Citron-headed yellow finch

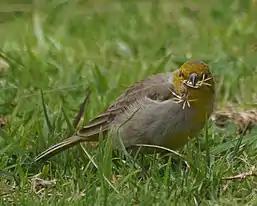
A citron-headed yellow finch (Sicalis luteocephala) eating seeds at the general cemetery (Cementerio General) in Sucre, Bolivia.

The citron-headed yellow finch (Sicalis luteocephala) is a species of bird in the family Thraupidae. It is found in the Andes of Bolivia and far northern Argentina. Its natural habitat is subtropical or tropical high-altitude shrubland.